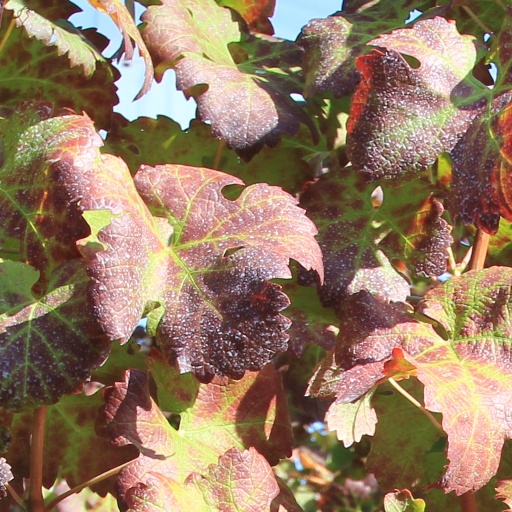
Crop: grape